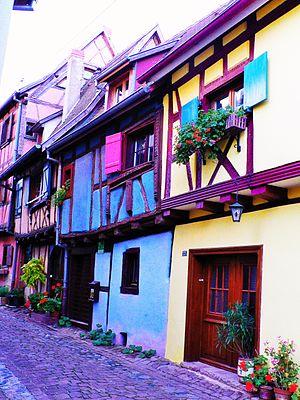
Rue typique à Eguisheim, Alsace, France